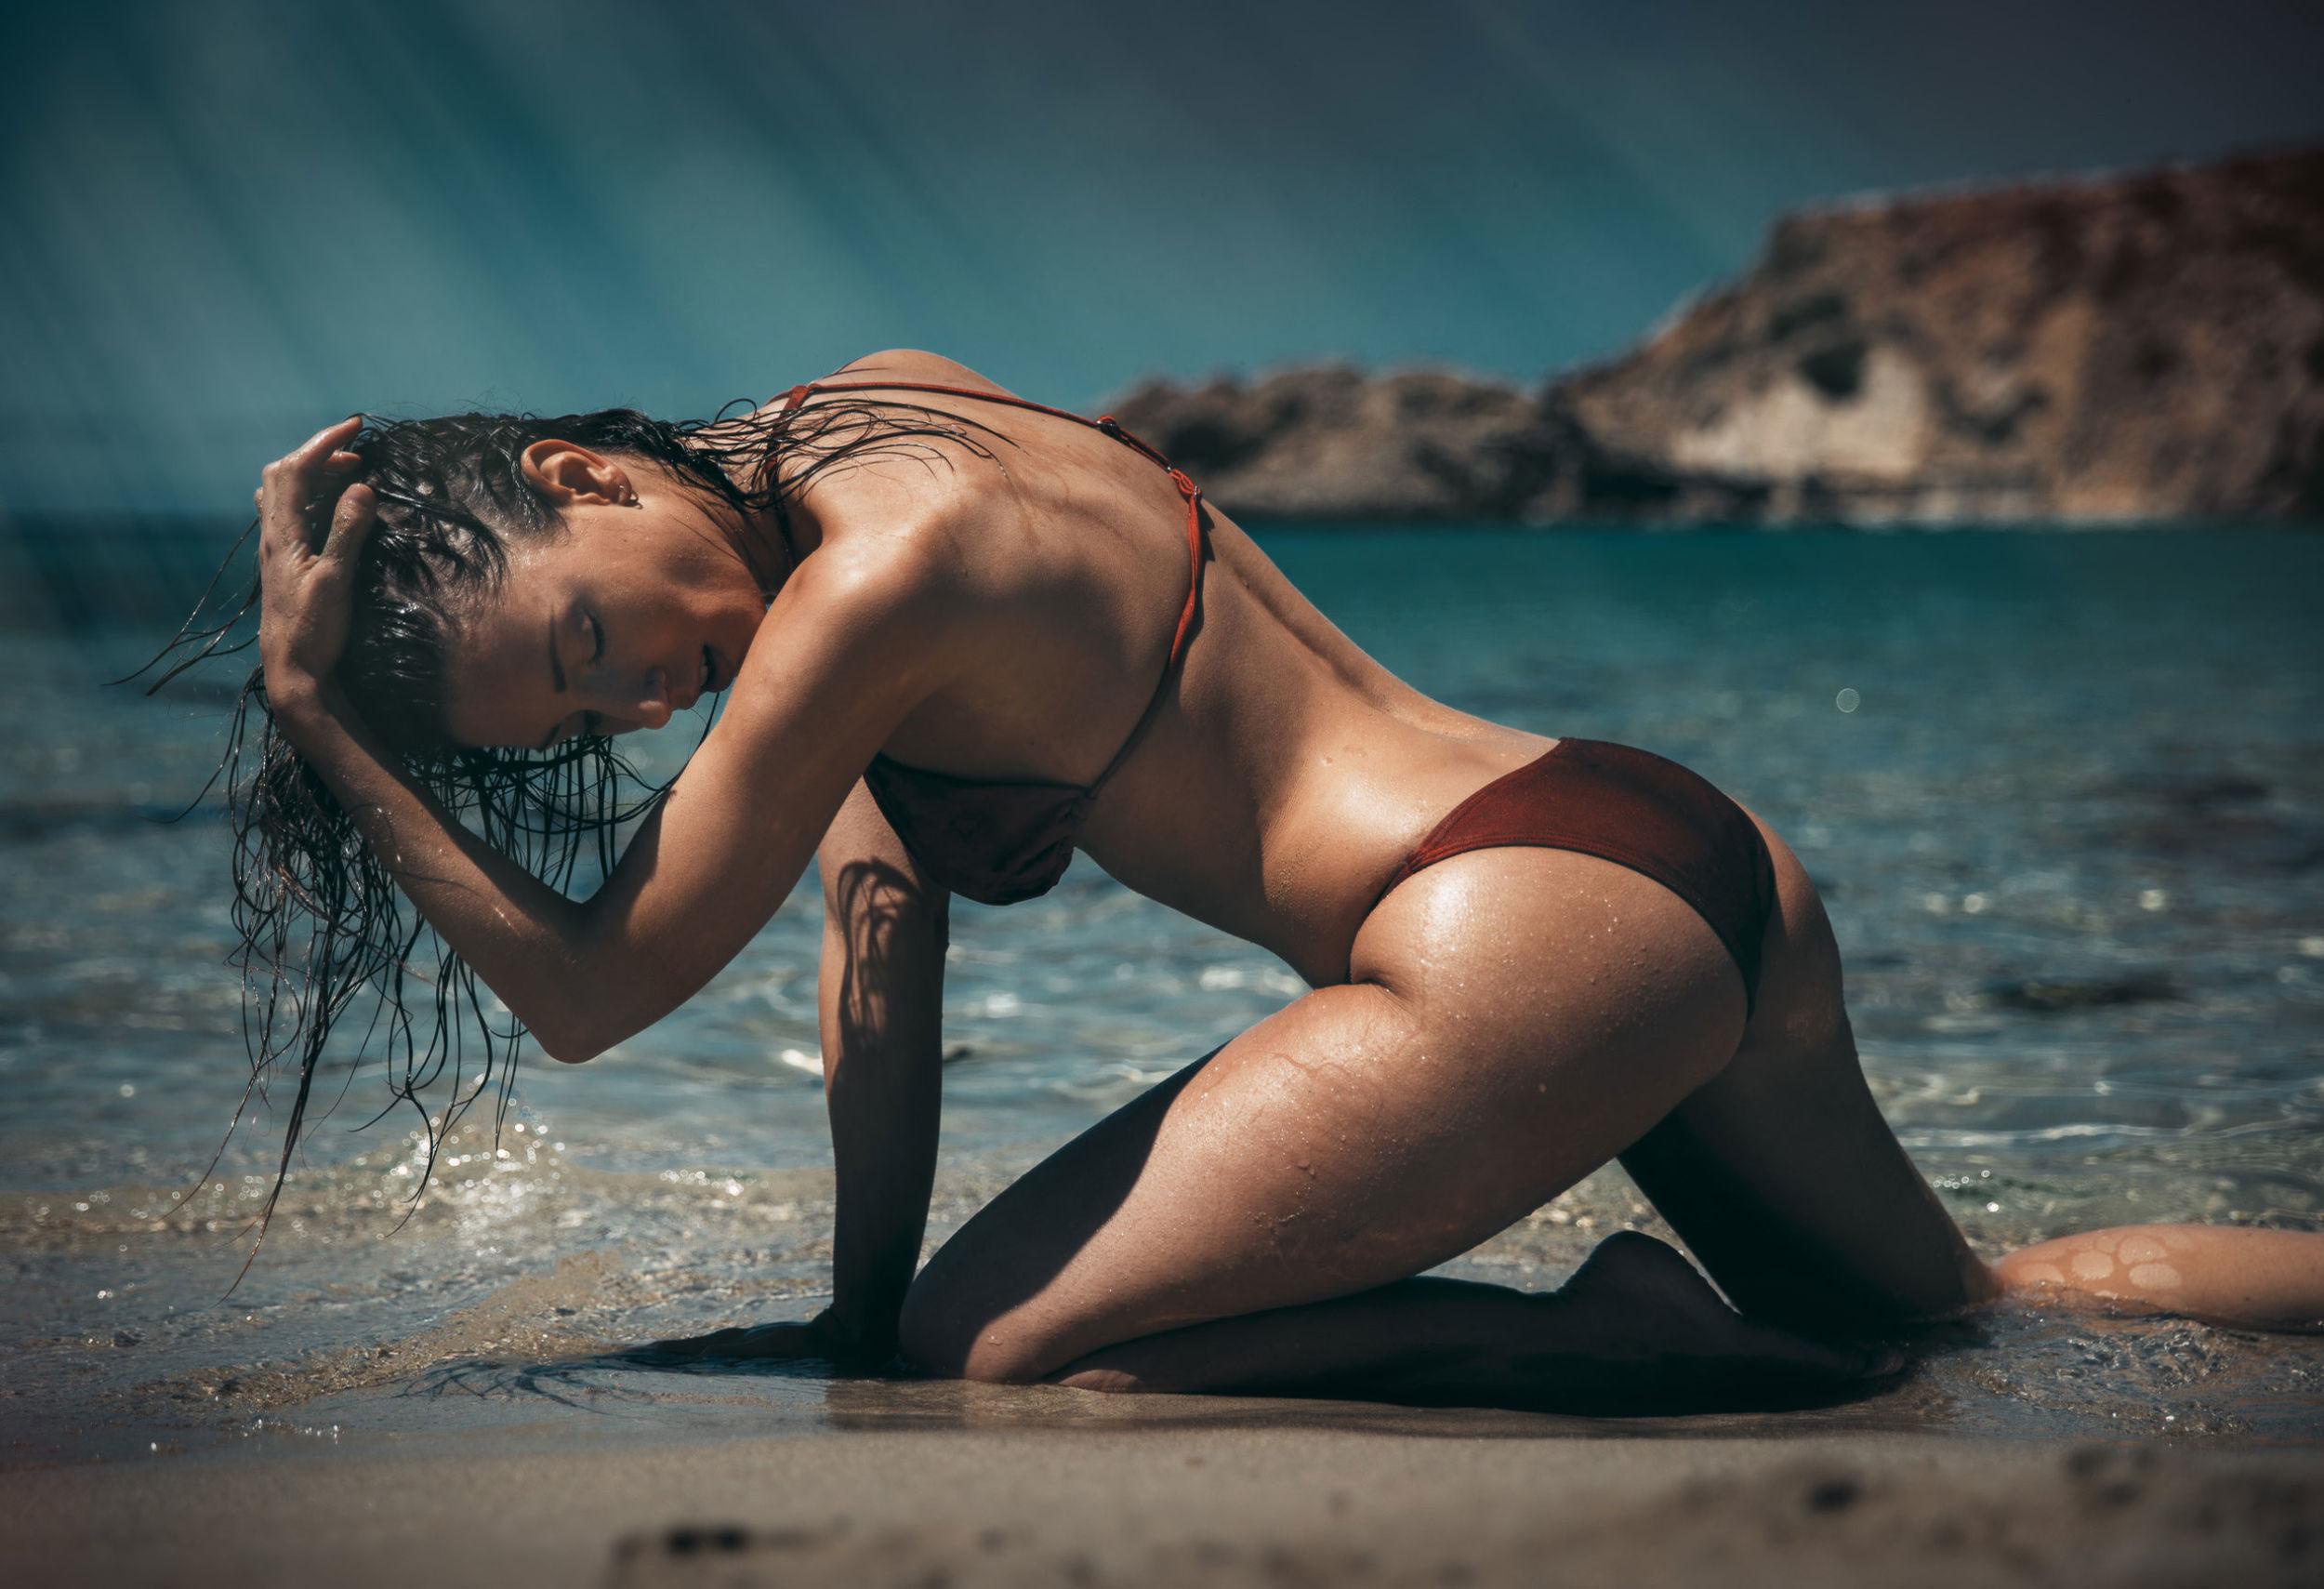
women, lady, model, person, photography, wallpaper, hairstyle, human leg, brassiere, bikini, beauty, People in nature, undergarment, lingerie, muscle, swimsuit top, thigh, back, swimwear, waist, art model, long hair, flash photography, abdomen, brown hair, fashion model, photo shoot, hip, swimsuit bottom, lingerie top, beach, stomach, foot, underpants, briefs, agent provocateur, fetish model, sun tanning, cg artwork